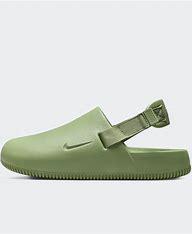
Brand: Nike
Model: Calm